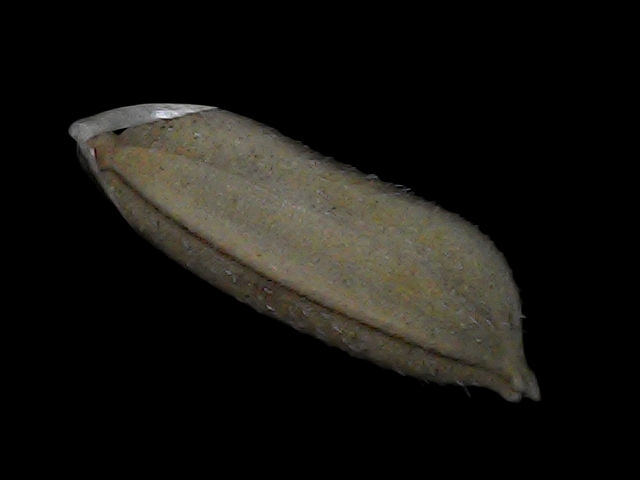
Rice variety: Bd72